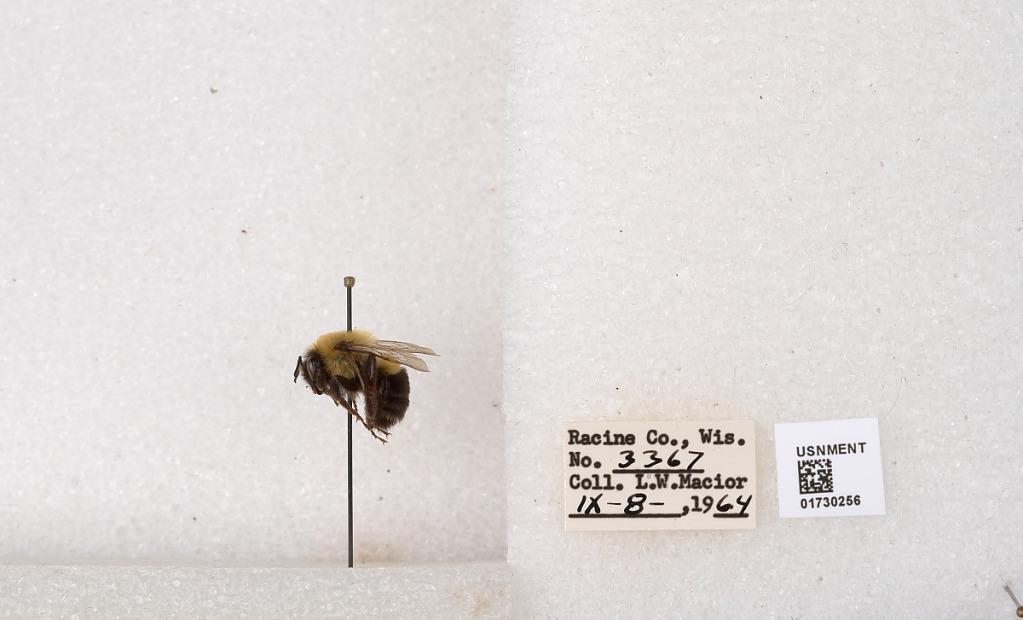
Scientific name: Bombus impatiens Cresson
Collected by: L. Macior
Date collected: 1964-9-8
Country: United States
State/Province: Wisconsin
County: Racine
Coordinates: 42.7299, -87.8123